Mataquescuintla

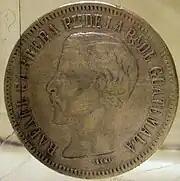
A two real coin with the image of General Rafael Carrera, president of Guatemala between 1844 and 1865 and founder of the Republic of Guatemala in 1847. He was the first mestizo ruler of Latin America, and used Mataquescuintla as the center of operations for his military actions; he had the support of the mestizo and indigenous peasants of the region.

The Republic of Guatemala began under President General Rafael Carrera on 21 March 1847 so that the former State of Guatemala could freely trade with foreign nations. On 25 February 1848, the Mita region was separated from the department of Chiquimula, into its own department, and divided into three districts: Jutiapa, Santa Rosa and Jalapa. The Santa Rosa department included Santa Rosa as the capital, and Cuajiniquilapa, Chiquimulilla, Guazacapán, Taxisco, Pasaco, Nancinta, Tecuaco, Sinacantán, Isguatán, Sacualpa, La Leona, Jumay and Mataquescuintla.